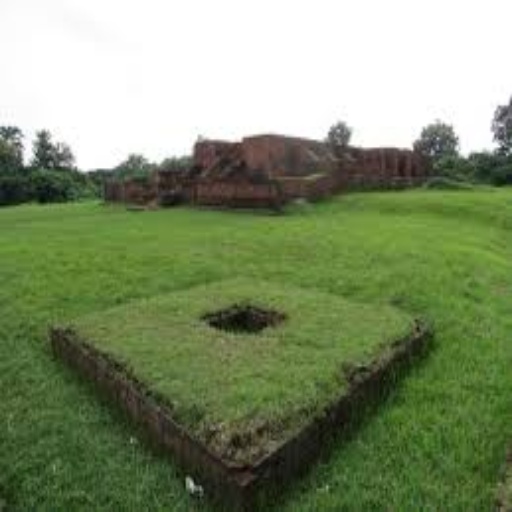
itakhola